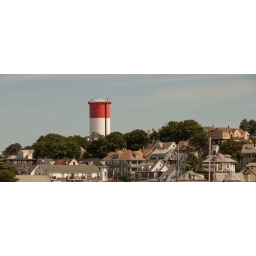
The water tower neighborhood, Winthrop, looking across the cove from Washington Ave; Saturday, August 8, 2009; around 3:00 PM